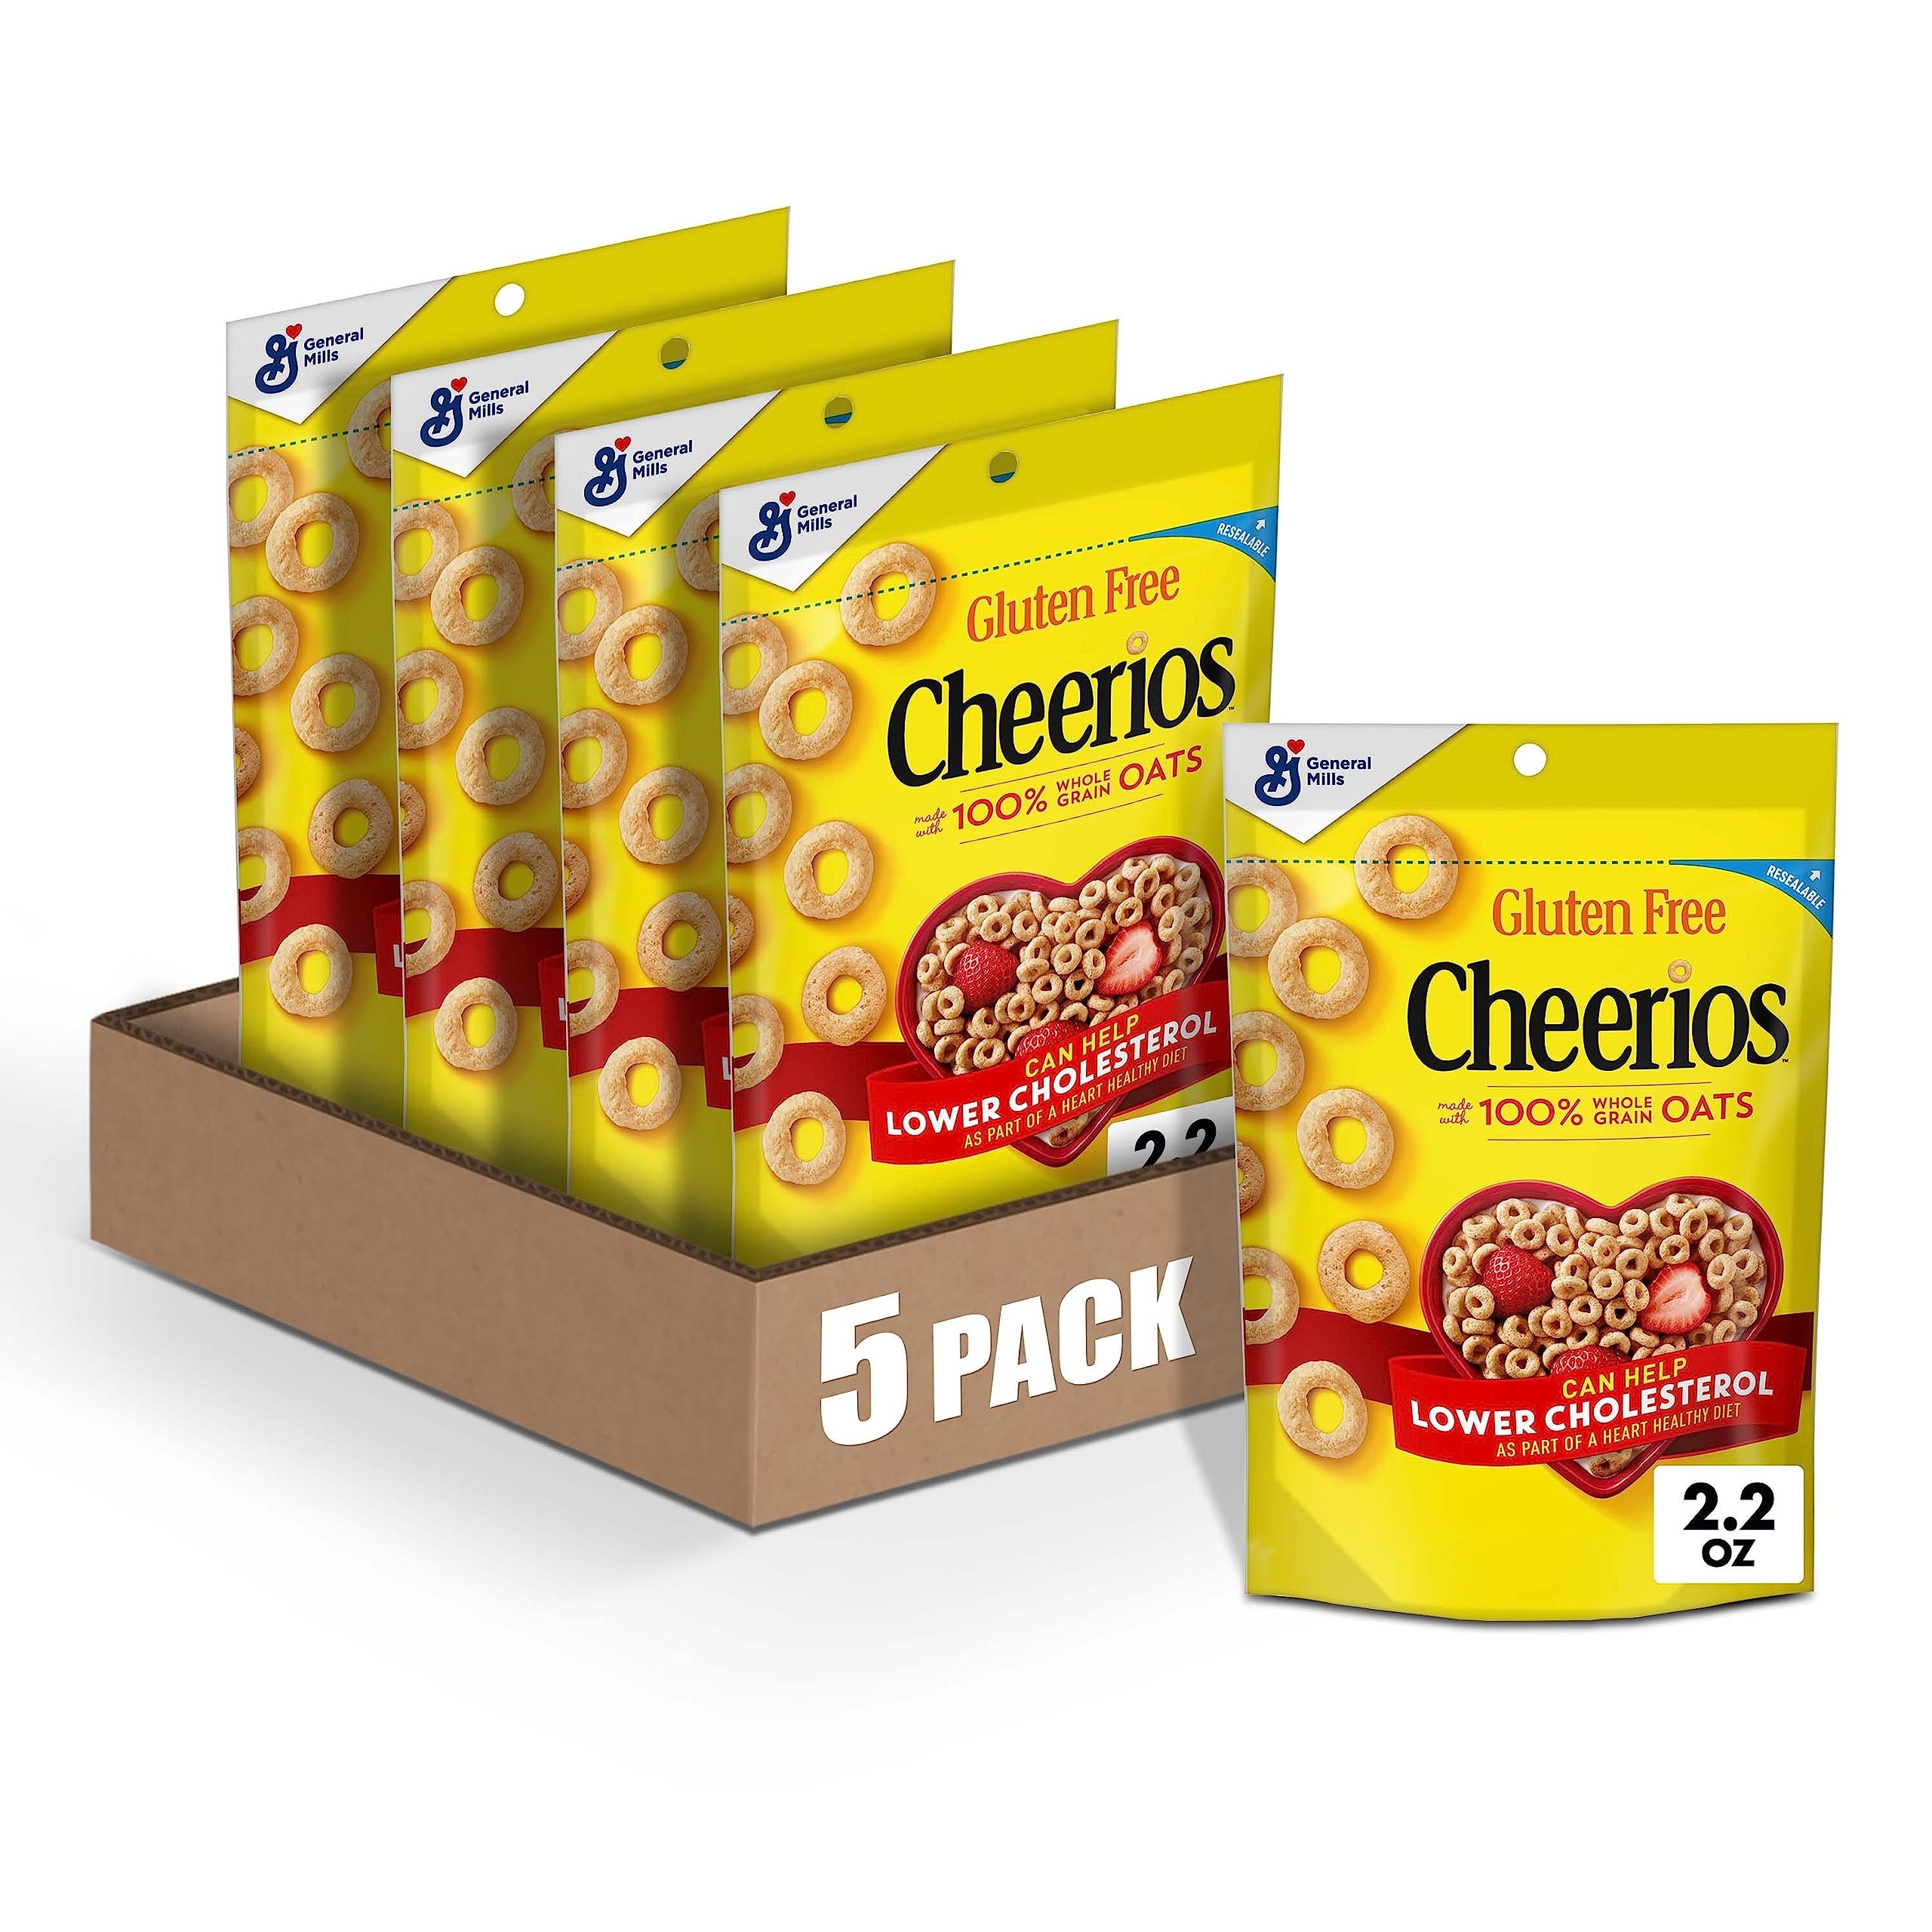
Item Name: Cheerios Whole Grain Oats Gluten-Free Breakfast Cereal, 2.2 oz Pouch (Pack of 5)
Bullet Point 1: WHOLE GRAINS: This cold cereal is made with 100% whole grain oats and only 1 gram of sugar per serving
Bullet Point 2: GLUTEN FREE: With no artificial flavors or colors, this gluten-free cereal provides a good source of iron, calcium and fiber
Bullet Point 3: HEART HEALTHY: One serving of whole grain Cheerios contains 1 gram of soluble fiber, an important part of a heart-healthy diet
Bullet Point 4: TRY THEM ALL: If you love a bowl full of Os, also try Honey Nut Cheerios, Multi Grain Cheerios and more
Bullet Point 5: INCLUDES: One (1) 2.2-ounce resealable pouch of Cheerios Whole Grain Oats Breakfast Cereal
Value: 11.0
Unit: Ounce

Price: 9.92